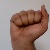
The image shows a hand gesture representing the letter 'A' in Indian Sign Language.